USS Hailey

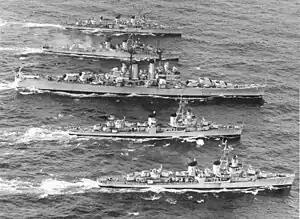
The Brazilian "Pernambuco" (D30), top, during the 1961 Lobster War.

"Hailey" was loaned to the government of Brazil 20 July 1961, and served in the Marinha do Brasil as "Pernambuco" (D-30). She was finally sunk as a target, circa in 1982.